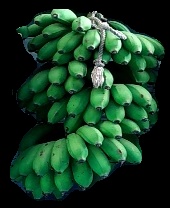
Variety: rasbale
Grade: grade2